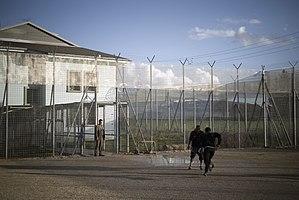
Le directeur Jean-Michel Claude, protagoniste du film «
Vol spécial est un film documentaire suisse réalisé par Fernand Melgar, sorti en 2011.